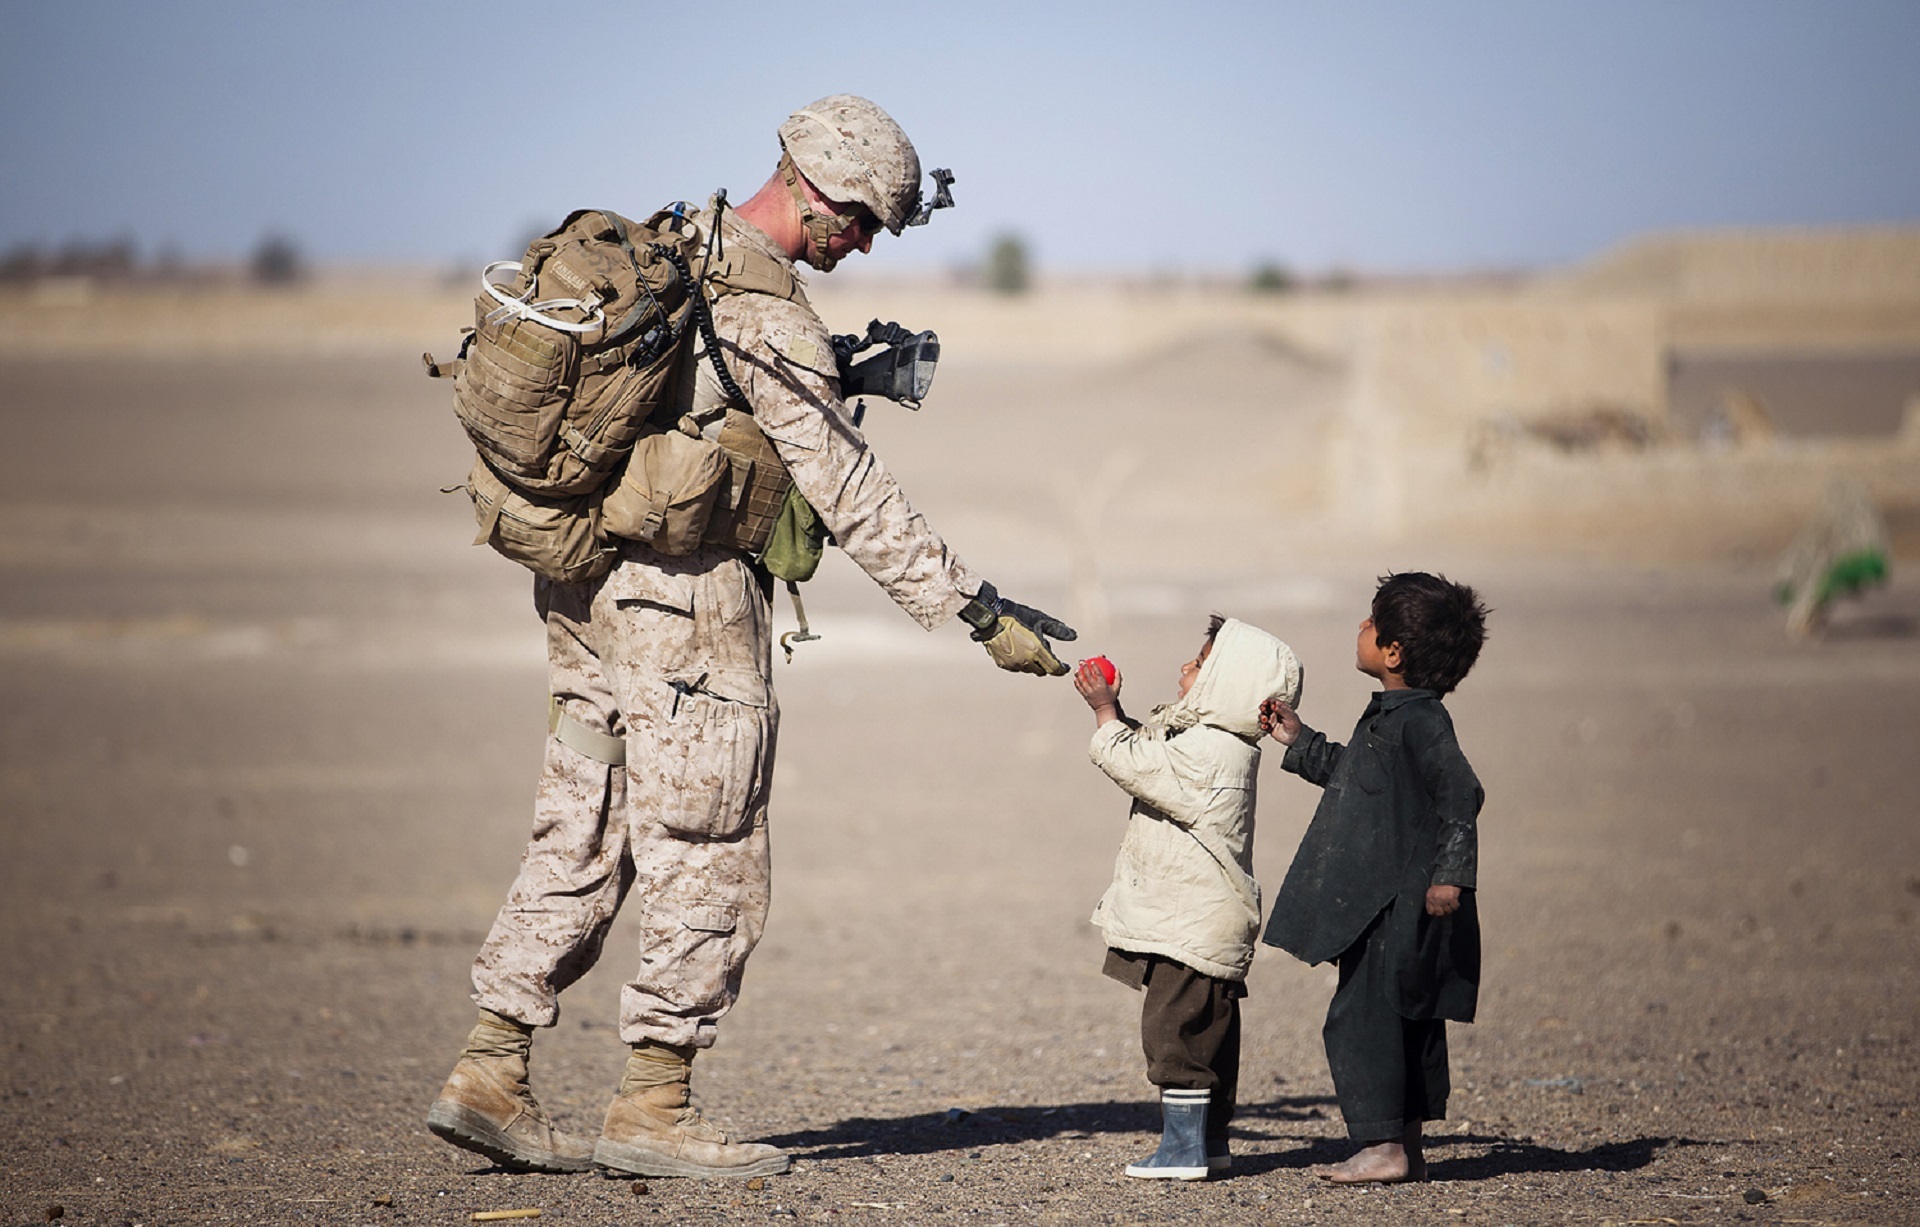
person, people, military, young, soldier, army, gifts, kids, children, american, humanity, uniform, troop, marines, infantry, poignant, air force, reconnaissance, militia